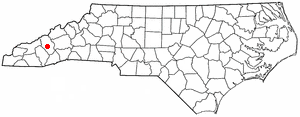
La ville de Waynesville est le siège du comté de Haywood, situé dans l’État de Caroline du Nord, aux États-Unis.